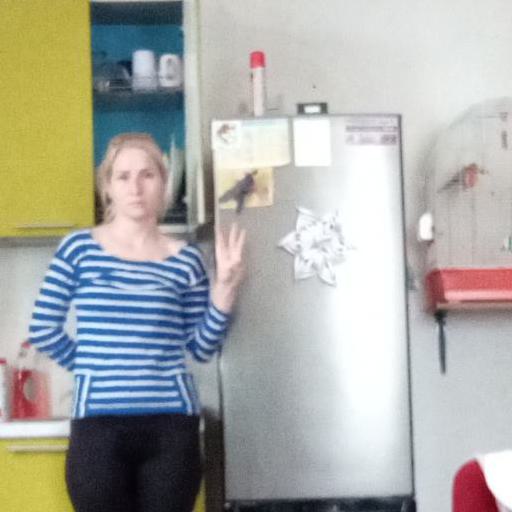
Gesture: three